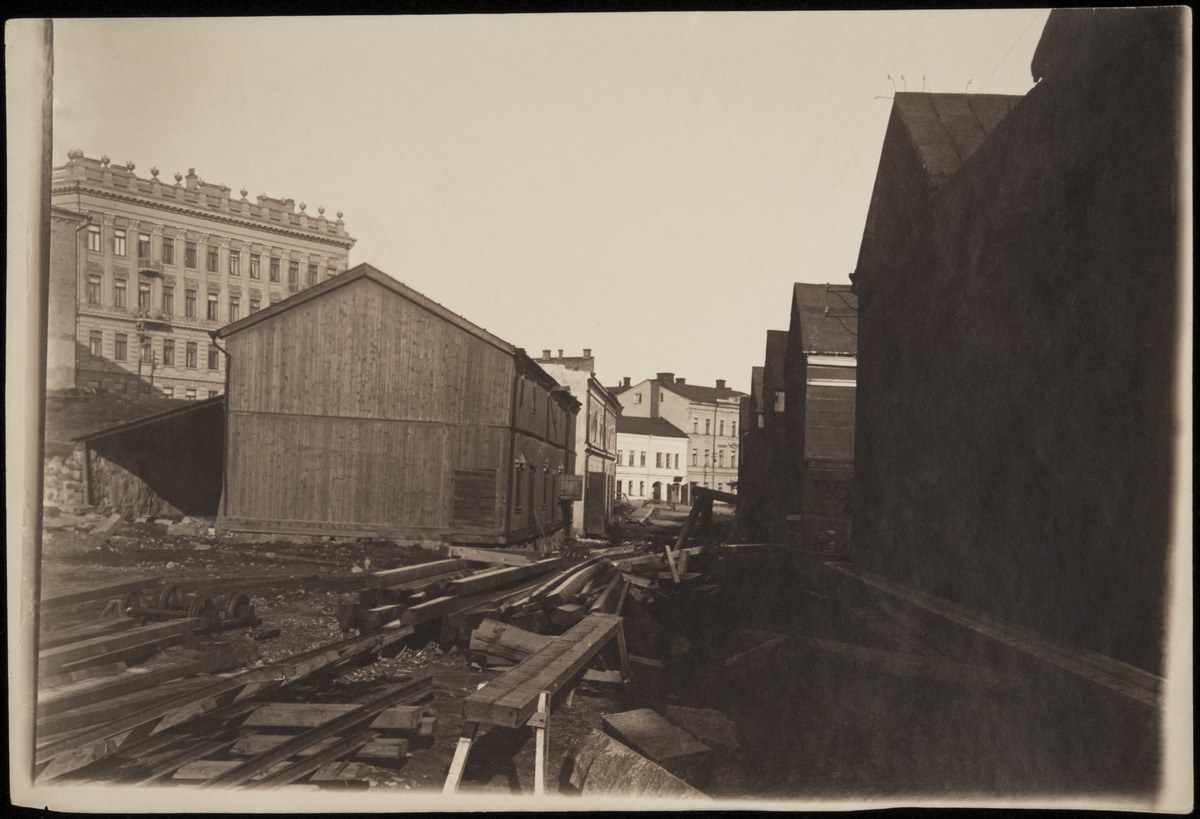
Saunakatu (=Laivasillankatu, ent
sisällön kuvaus: Saunakatu (=Laivasillankatu, ent. Etelärantatie), näkymä Makasiinirannan (=Makasiinilaituri) makasiinirakennusten välistä luoteeseen kohti Läntistä rantakatua (=Eteläranta). Taustalla vasemmalla kerrostalo Läntinen rantakatu 2 (=Eteläranta 2). mustavalkoinen
Kuvaaja: Rosenbröijer, A.E., valokuvaaja
Ajankohta: kuvausaika 1898
Paikka: Suomi, Uusimaa, Helsinki, Ullanlinna Helsinki, Laivasillankatu. Makasiinilaituri. Eteläranta 2, 6, 8
Aiheet: rakennukset puurakennukset asuinrakennukset kerrostalot, varastot, rannat, satamat